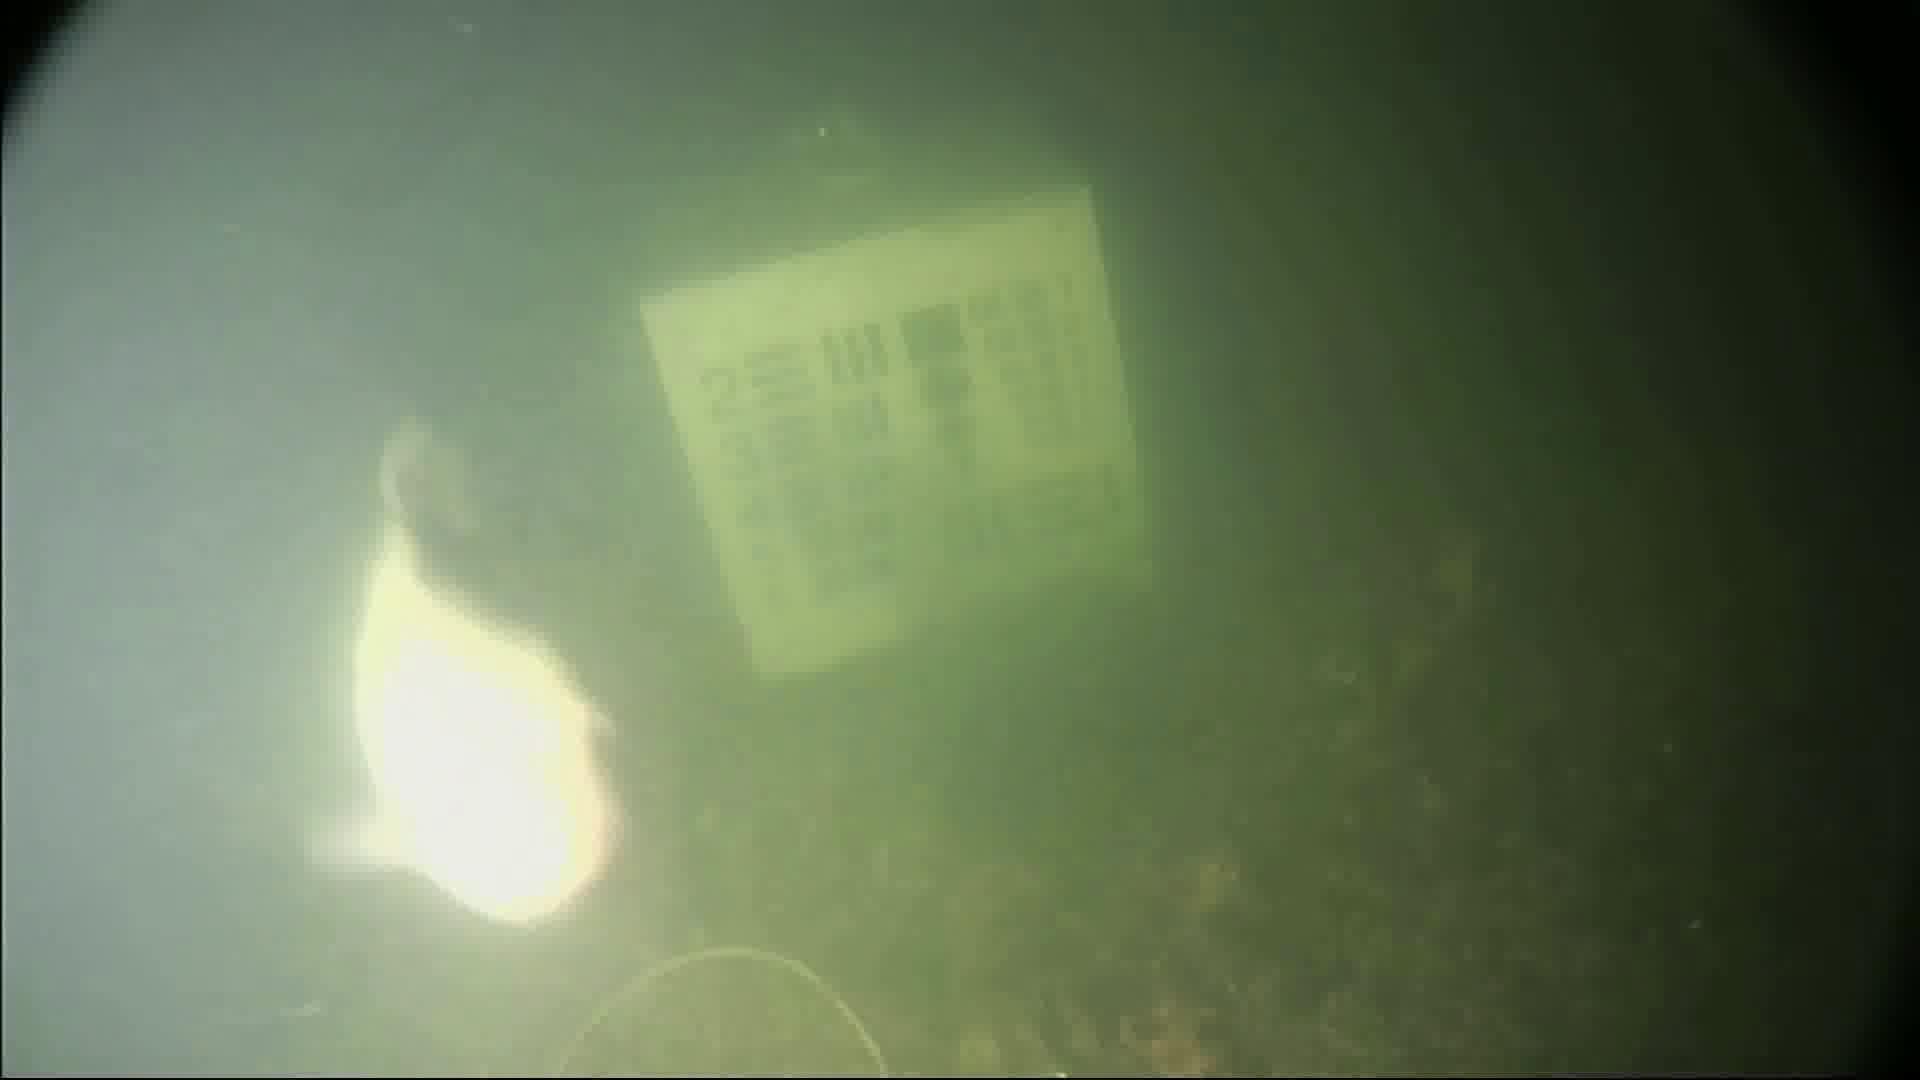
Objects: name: fish